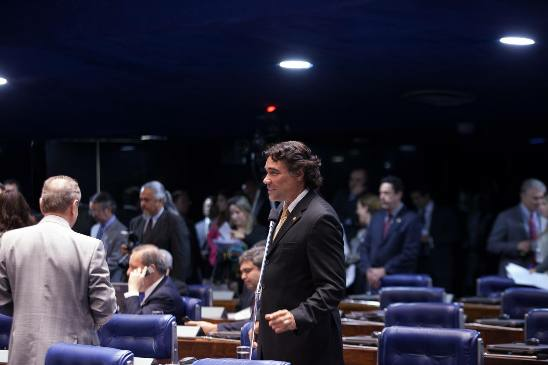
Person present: Yes